Jamie Lawson (musician)

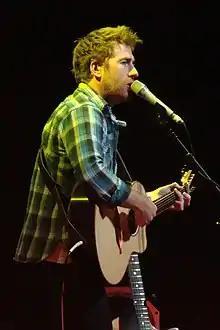
Lawson performing in 2015

Jamie Lawson (born 1 December 1975) is an English singer-songwriter and musician. He was born and raised in St Budeaux, Plymouth, England. He was the first artist to be signed by Ed Sheeran's new record label, Gingerbread Man Records. Lawson is best known for his hit single, "Wasn't Expecting That", and his self-titled album which peaked at number one on the UK Albums Chart in 2015.